Piraeus Apollo

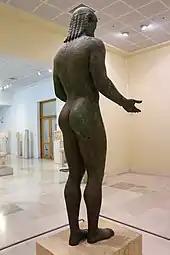
Side-back view of "Piraeus Apollo"

The Piraeus Apollo is an ancient Greek bronze sculpture in the archaic style from the 2nd or 1st century BC (or possibly an earlier work dating 4th or 3rd century BC), exhibited now at the Archaeological Museum of Piraeus, Athens.